Saxbe fix

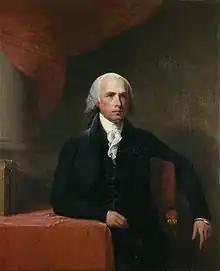
James Madison envisioned ethical conflict, resulting in the United States Constitution's Ineligibility Clause, which later gave rise to the Saxbe fix.

In his notes of the Philadelphia Convention in 1787, James Madison expressed the fear that members of Congress would create new federal jobs, or increase the salaries for existing jobs, and then take those jobs for themselves. Madison wrote that corrupt legislative actions, in the form of the unnecessary creation of offices and the increase of salaries for personal benefit, were one of his greatest concerns. The delegates who were present agreed that no member of Congress should be eligible to be appointed to an executive position while serving in Congress. Madison originally proposed a one-year length on such a bar. However, Nathaniel Gorham, James Wilson, and Alexander Hamilton wanted no bar at all at the conclusion of congressional service. Eventually, Madison proposed a compromise: "that no office ought to be open to a member, which may be created or augmented while he is in the legislature"; this led to extensive debate.